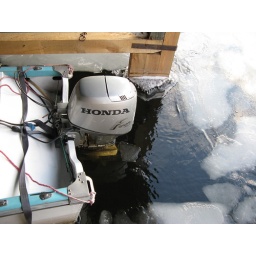
We had to rock the boat to break the ice around it.